Eccleston Square Hotel

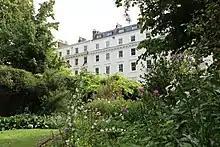
Photo taken from outside of the Eccleston Hotel in London.

Six months after opening, Eccleston won the 2011 "In-Room Technology Innovation" award at the European Hospitality Awards.